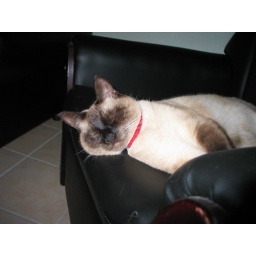
Seabass falls asleep on the couch or hangs out near the screen door